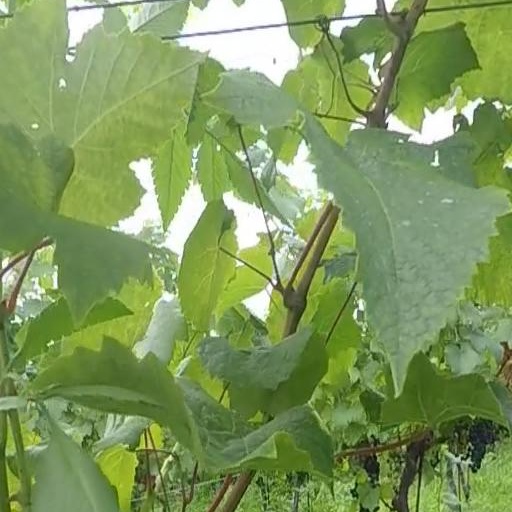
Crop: grape